Algernon Lyons

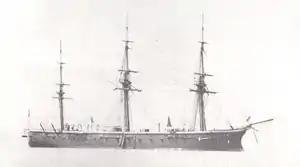
The central battery ship HMS "Bellerophon", Lyons's flagship as Commander-in-Chief, North America and West Indies Station

Lyons was promoted to admiral on 15 December 1888 and appointed a Knight Commander of the Order of the Bath in 1889.